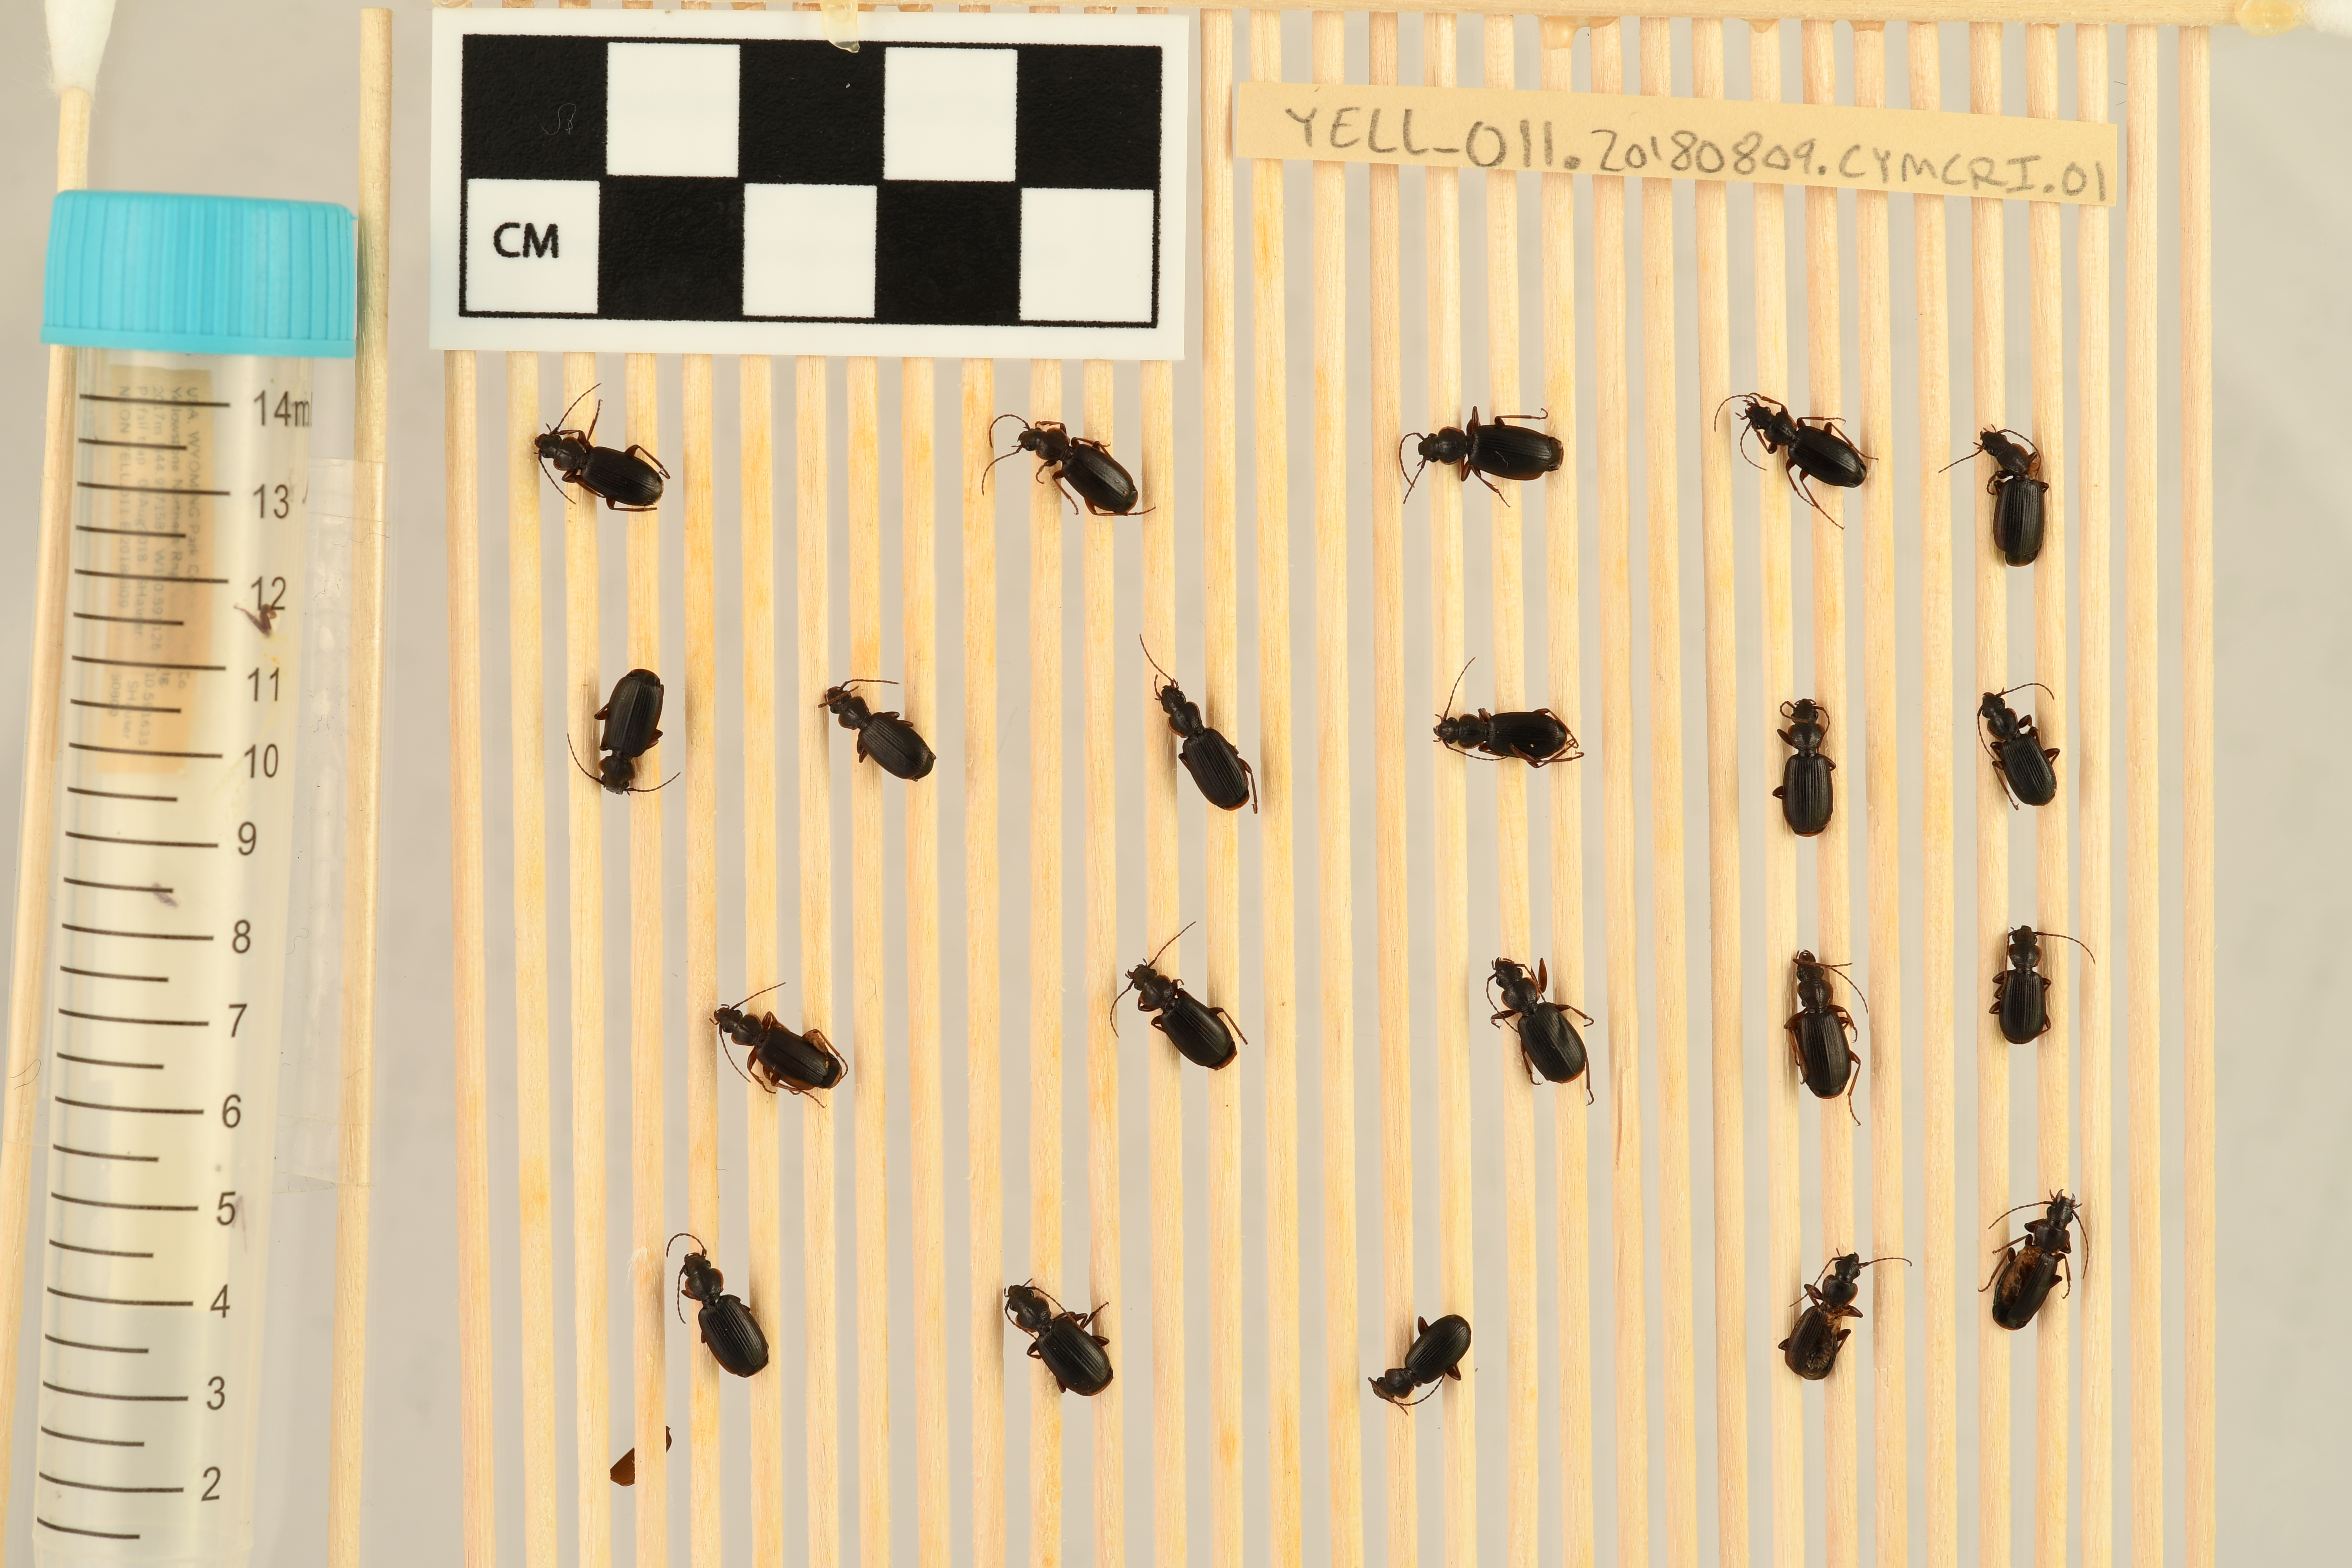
Cymindis cribricollis — Yellowstone National Park NEON, plot YELL_011. Beetle 1, ElytraLength: 0.542 cm (lying flat: Yes)

Cymindis cribricollis — Yellowstone National Park NEON, plot YELL_011. Beetle 1, ElytraWidth: 0.2794 cm (lying flat: Yes)

Cymindis cribricollis — Yellowstone National Park NEON, plot YELL_011. Beetle 2, ElytraLength: 0.5358 cm (lying flat: Yes)

Cymindis cribricollis — Yellowstone National Park NEON, plot YELL_011. Beetle 2, ElytraWidth: 0.2826 cm (lying flat: Yes)

Cymindis cribricollis — Yellowstone National Park NEON, plot YELL_011. Beetle 3, ElytraLength: 0.599 cm (lying flat: Yes)

Cymindis cribricollis — Yellowstone National Park NEON, plot YELL_011. Beetle 3, ElytraWidth: 0.2986 cm (lying flat: Yes)

Cymindis cribricollis — Yellowstone National Park NEON, plot YELL_011. Beetle 4, ElytraLength: 0.5097 cm (lying flat: Yes)

Cymindis cribricollis — Yellowstone National Park NEON, plot YELL_011. Beetle 4, ElytraWidth: 0.2879 cm (lying flat: Yes)

Cymindis cribricollis — Yellowstone National Park NEON, plot YELL_011. Beetle 5, ElytraLength: 0.5602 cm (lying flat: Yes)

Cymindis cribricollis — Yellowstone National Park NEON, plot YELL_011. Beetle 5, ElytraWidth: 0.2937 cm (lying flat: Yes)

Cymindis cribricollis — Yellowstone National Park NEON, plot YELL_011. Beetle 6, ElytraLength: 0.5598 cm (lying flat: No)

Cymindis cribricollis — Yellowstone National Park NEON, plot YELL_011. Beetle 6, ElytraWidth: 0.3017 cm (lying flat: No)

Cymindis cribricollis — Yellowstone National Park NEON, plot YELL_011. Beetle 7, ElytraLength: 0.5286 cm (lying flat: Yes)

Cymindis cribricollis — Yellowstone National Park NEON, plot YELL_011. Beetle 7, ElytraWidth: 0.2736 cm (lying flat: Yes)

Cymindis cribricollis — Yellowstone National Park NEON, plot YELL_011. Beetle 8, ElytraLength: 0.5601 cm (lying flat: Yes)

Cymindis cribricollis — Yellowstone National Park NEON, plot YELL_011. Beetle 8, ElytraWidth: 0.2958 cm (lying flat: Yes)

Cymindis cribricollis — Yellowstone National Park NEON, plot YELL_011. Beetle 9, ElytraLength: 0.5323 cm (lying flat: Yes)

Cymindis cribricollis — Yellowstone National Park NEON, plot YELL_011. Beetle 9, ElytraWidth: 0.2753 cm (lying flat: Yes)

Cymindis cribricollis — Yellowstone National Park NEON, plot YELL_011. Beetle 10, ElytraLength: 0.5595 cm (lying flat: Yes)

Cymindis cribricollis — Yellowstone National Park NEON, plot YELL_011. Beetle 10, ElytraWidth: 0.3027 cm (lying flat: Yes)

Cymindis cribricollis — Yellowstone National Park NEON, plot YELL_011. Beetle 11, ElytraLength: 0.517 cm (lying flat: Yes)

Cymindis cribricollis — Yellowstone National Park NEON, plot YELL_011. Beetle 11, ElytraWidth: 0.2749 cm (lying flat: Yes)

Cymindis cribricollis — Yellowstone National Park NEON, plot YELL_011. Beetle 12, ElytraLength: 0.5223 cm (lying flat: Yes)

Cymindis cribricollis — Yellowstone National Park NEON, plot YELL_011. Beetle 12, ElytraWidth: 0.28 cm (lying flat: Yes)

Cymindis cribricollis — Yellowstone National Park NEON, plot YELL_011. Beetle 13, ElytraLength: 0.5319 cm (lying flat: Yes)

Cymindis cribricollis — Yellowstone National Park NEON, plot YELL_011. Beetle 13, ElytraWidth: 0.2796 cm (lying flat: Yes)

Cymindis cribricollis — Yellowstone National Park NEON, plot YELL_011. Beetle 14, ElytraLength: 0.5622 cm (lying flat: Yes)

Cymindis cribricollis — Yellowstone National Park NEON, plot YELL_011. Beetle 14, ElytraWidth: 0.3307 cm (lying flat: Yes)

Cymindis cribricollis — Yellowstone National Park NEON, plot YELL_011. Beetle 15, ElytraLength: 0.5793 cm (lying flat: Yes)

Cymindis cribricollis — Yellowstone National Park NEON, plot YELL_011. Beetle 15, ElytraWidth: 0.2971 cm (lying flat: Yes)

Cymindis cribricollis — Yellowstone National Park NEON, plot YELL_011. Beetle 16, ElytraLength: 0.5058 cm (lying flat: Yes)

Cymindis cribricollis — Yellowstone National Park NEON, plot YELL_011. Beetle 16, ElytraWidth: 0.2575 cm (lying flat: Yes)

Cymindis cribricollis — Yellowstone National Park NEON, plot YELL_011. Beetle 17, ElytraLength: 0.5368 cm (lying flat: Yes)

Cymindis cribricollis — Yellowstone National Park NEON, plot YELL_011. Beetle 17, ElytraWidth: 0.3131 cm (lying flat: Yes)

Cymindis cribricollis — Yellowstone National Park NEON, plot YELL_011. Beetle 18, ElytraLength: 0.5448 cm (lying flat: Yes)

Cymindis cribricollis — Yellowstone National Park NEON, plot YELL_011. Beetle 18, ElytraWidth: 0.3113 cm (lying flat: Yes)

Cymindis cribricollis — Yellowstone National Park NEON, plot YELL_011. Beetle 19, ElytraLength: 0.5059 cm (lying flat: Yes)

Cymindis cribricollis — Yellowstone National Park NEON, plot YELL_011. Beetle 19, ElytraWidth: 0.266 cm (lying flat: Yes)

Cymindis cribricollis — Yellowstone National Park NEON, plot YELL_011. Beetle 20, ElytraLength: 0.4965 cm (lying flat: No)

Cymindis cribricollis — Yellowstone National Park NEON, plot YELL_011. Beetle 20, ElytraWidth: 0.2832 cm (lying flat: No)

Cymindis cribricollis — Yellowstone National Park NEON, plot YELL_011. Beetle 21, ElytraLength: 0.5791 cm (lying flat: No)

Cymindis cribricollis — Yellowstone National Park NEON, plot YELL_011. Beetle 21, ElytraWidth: 0.2879 cm (lying flat: No)